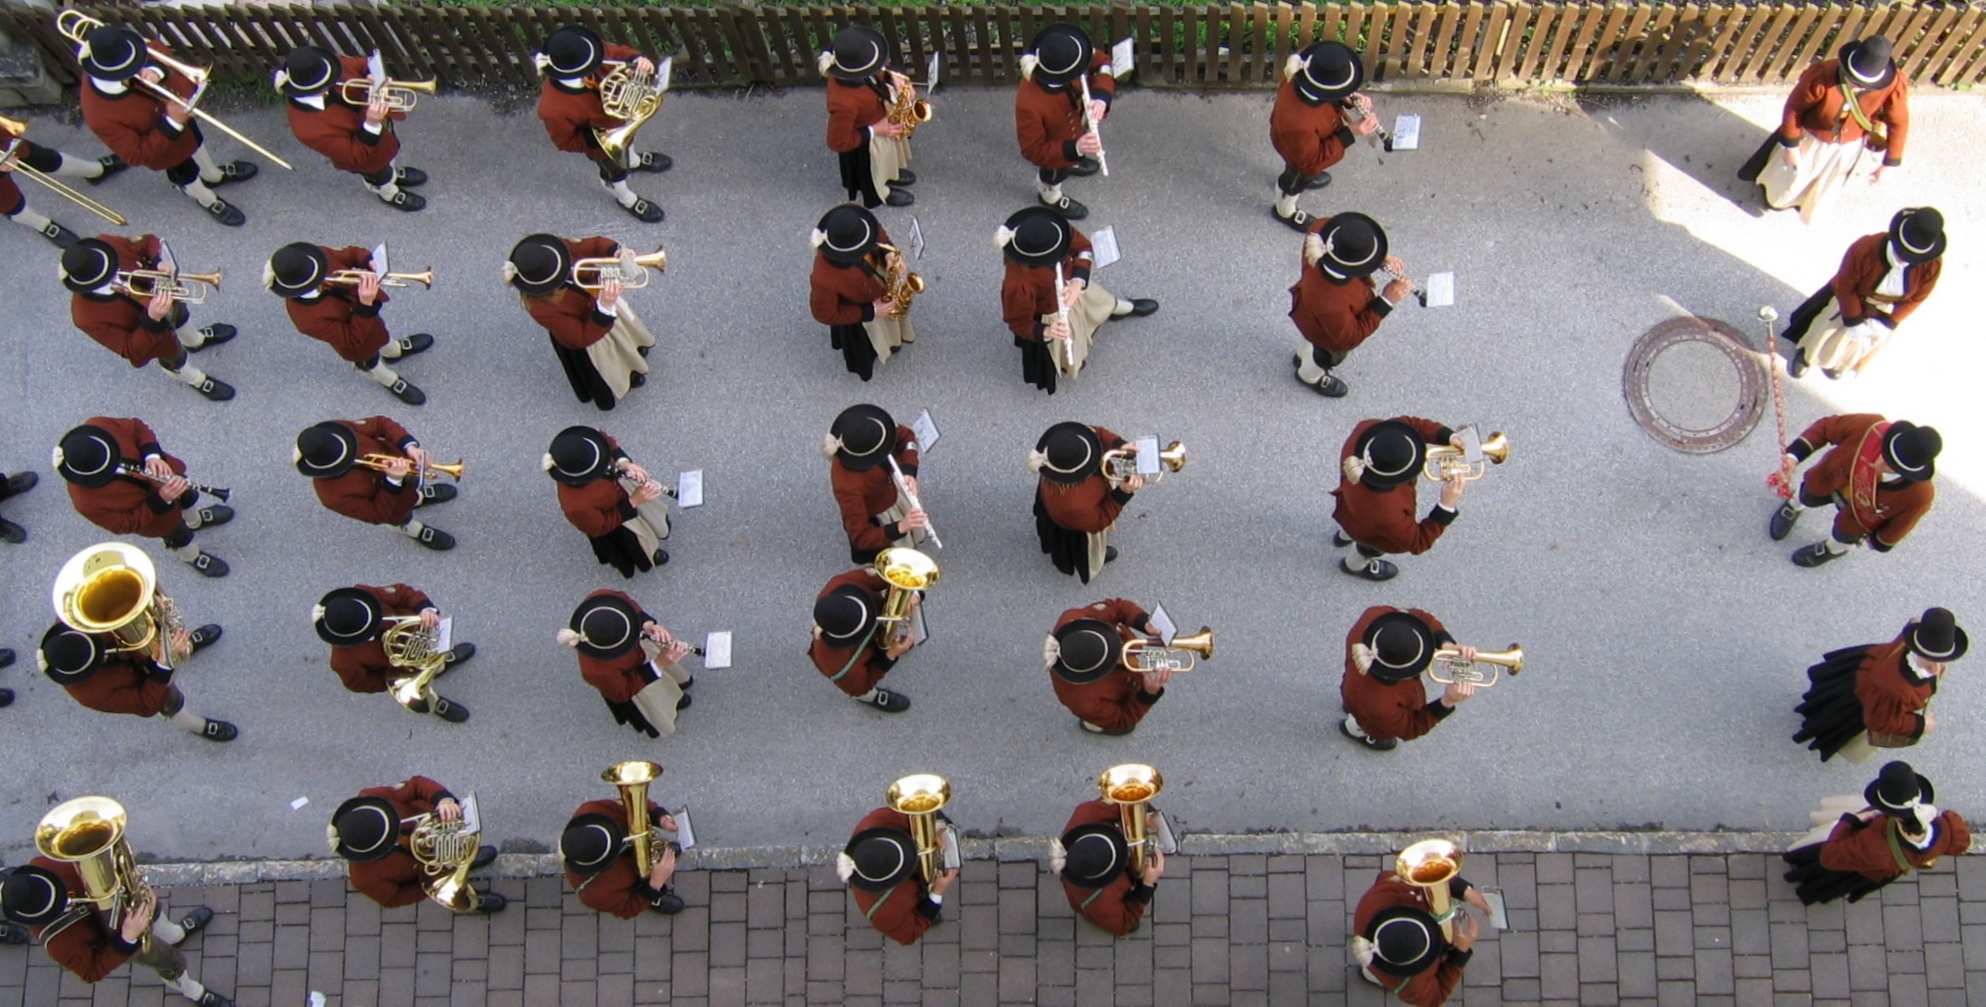
music, play, recreation, top view, marching, music band, band uttendorf, onslaught